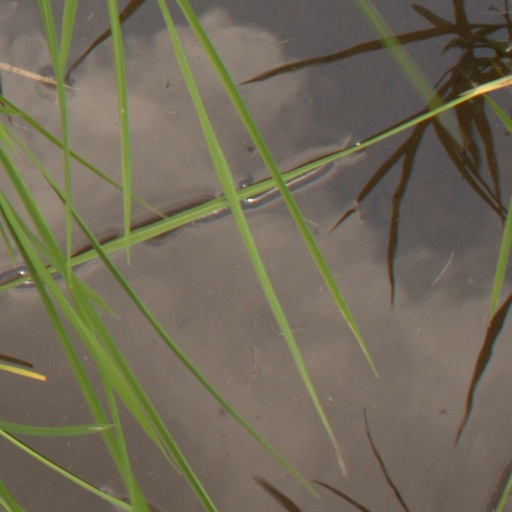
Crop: rice